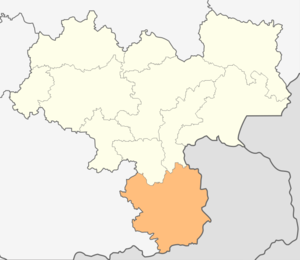
La commune de Ivaïlovgrad est située dans le sud de la Bulgarie.